Mirza Shah Abbas

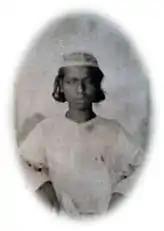
The portrait of Mirza Shah Abbas

Mirza Shah Abbas Bahadur (1845 – 25 December 1910) was son of the last Mughal Emperor Bahadur Shah Zafar. He was a younger brother of Prince Mirza Mughal and former Crown Princes Mirza Dara Bakht, Mirza Jawan Bakht, and Mirza Fath-ul-Mulk Bahadur.